List of Panasonic camcorders

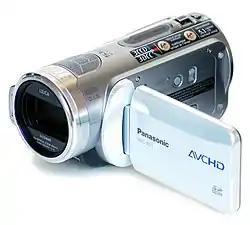
Panasonic HDC-SD1 AVCHD camcorder

The "HDC-DX1" and the "HDC-SD1" models were the first Panasonic AVCHD camcorders, released in 2007. The HDC-DX1 recorded onto an 8 cm DVD with maximum data rate of 12 Mbit/s, the HDC-SD1 recorded onto an SDHC memory card with maximum data rate of 13 Mbit/s. The HDC-SD1 was the first consumer high definition camcorder to record to solid-state media. Both models featured the ability to record 5.1 channel Dolby Digital sound. An external microphone could be connected but this only worked in 2 channel mode.